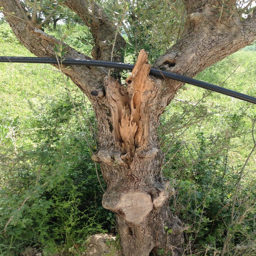
damaged olive tree at site of a new house being built